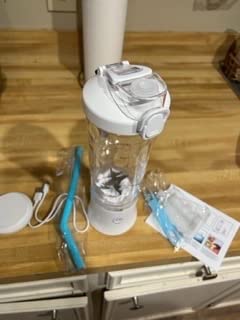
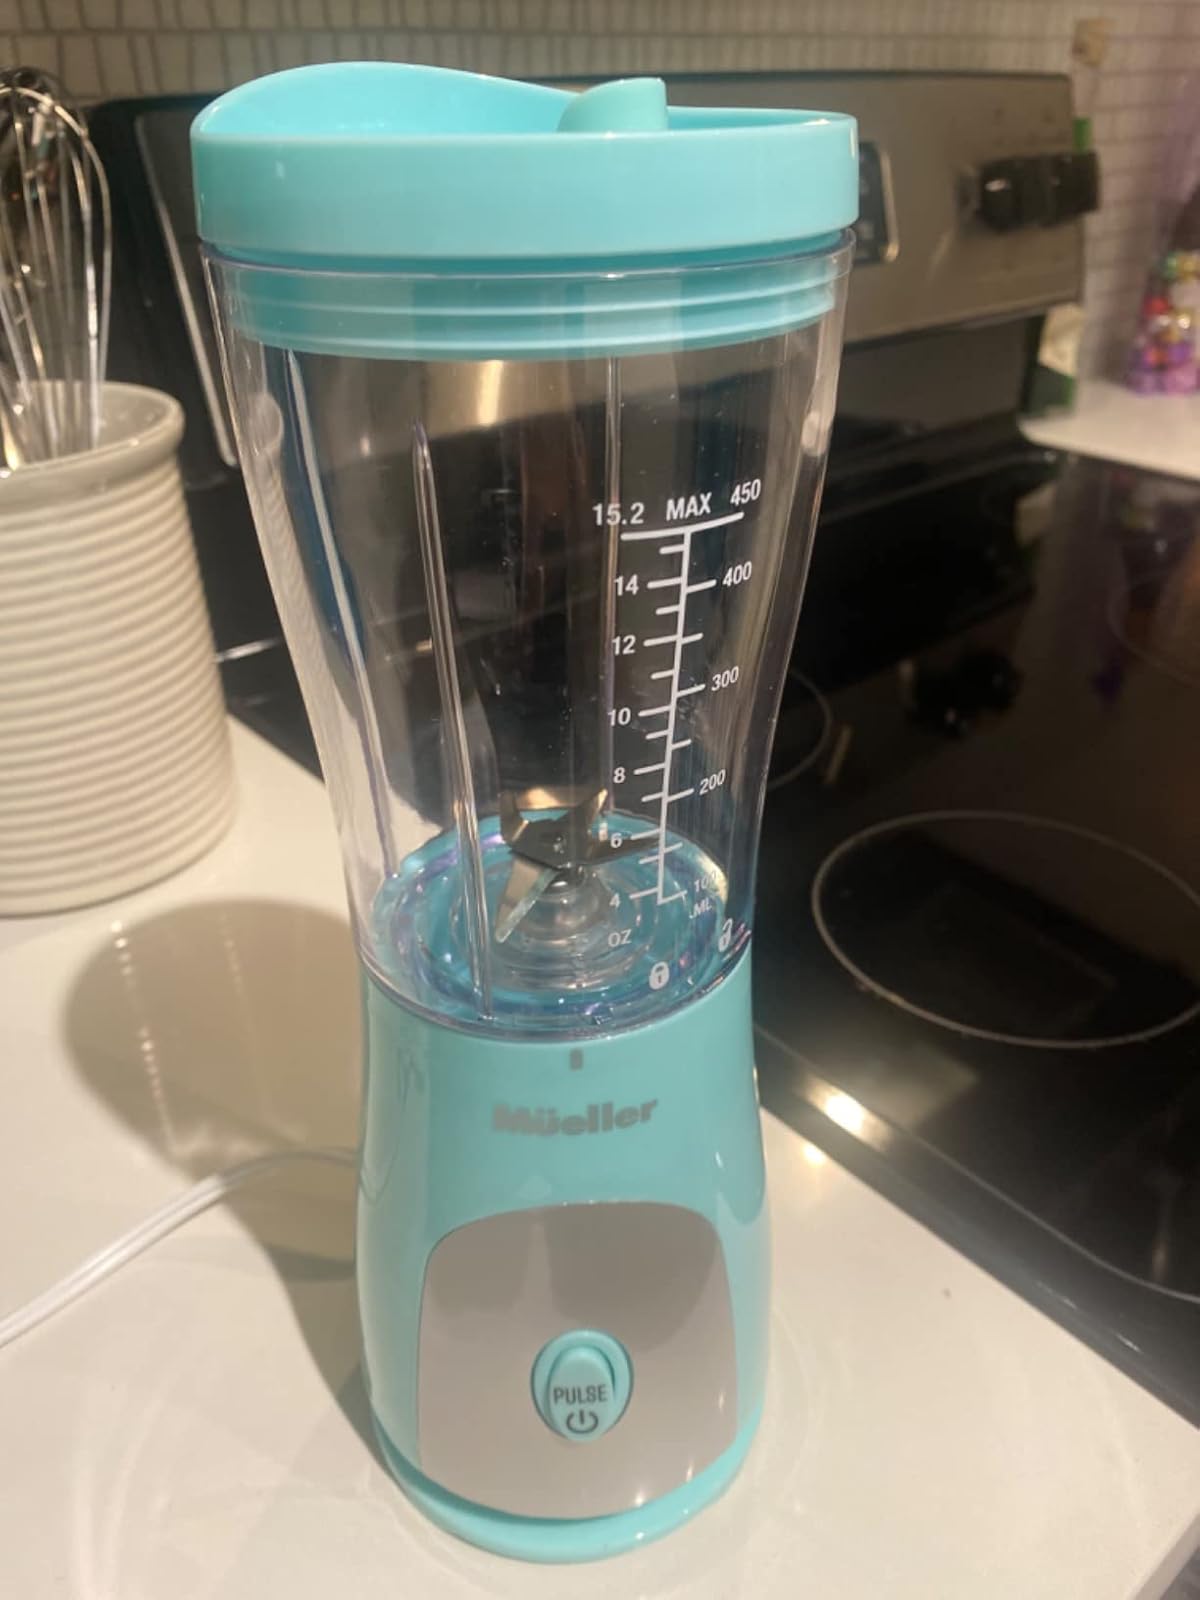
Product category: items_blender
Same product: no